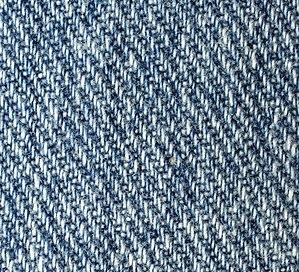
Du Denim, le tissu utilisé pour faire les blue-jeans.